Marali Manasagide

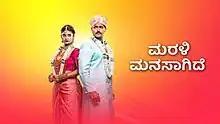

Marali Manasagide is an Indian Kannada language drama on Star Suvarna which premiered from 9 August 2021. The show is an official remake of Star Jalsha's TV series "Kusum Dola". The show stars Divya Wagukar, Chandan Kumar and Shilpa Shetty.